Plateresque

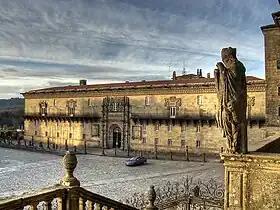
Hospital of the Catholic Monarchs (1501-1511), in Santiago de Compostela, Galicia, Spain

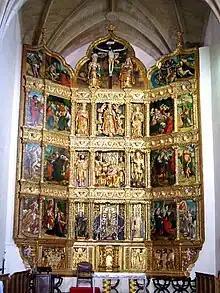
Altar plateresque of the Cistercian monastery of Santa María del Salvador, in Cañas, La Rioja, Spain

Plateresque, meaning "in the manner of a silversmith" ("plata" being silver in Spanish), was an artistic movement, especially architectural, developed in Spain and its territories, which appeared between the late Gothic and early Renaissance in the late 15th century and spread over the next two centuries. It is a modification of Gothic spatial concepts and an eclectic blend of Mudéjar, Flamboyant, Gothic, and Lombard decorative components, as well as Renaissance elements of Tuscan origin.